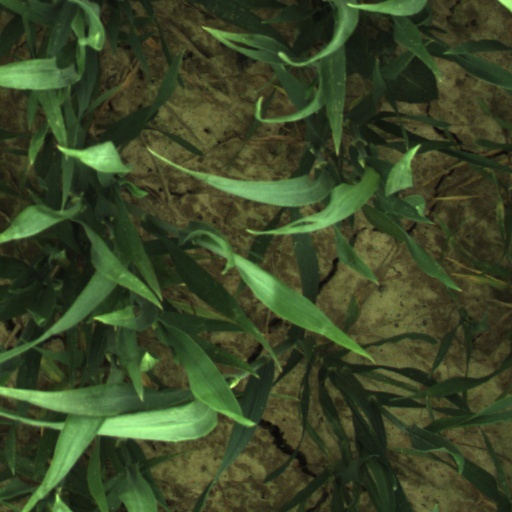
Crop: wheat